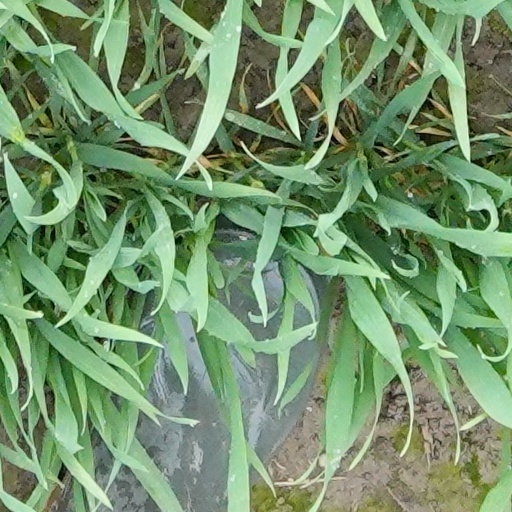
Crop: wheat